McCormick reaper

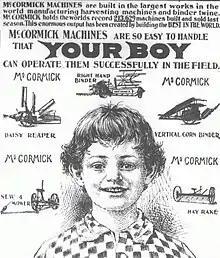
1900 ad for McCormick farm machines—"Your boy can operate them"

The three McCormick brothers feuded endlessly. William died young and in 1880 Cyrus finally bought Leander out. He put his son Cyrus McCormick Jr. (1859–1936) in charge as they made the key decision to automate the factories with new machinery. Instead of highly-paid blacksmiths building one reaper at a time, the factory now used semi-skilled laborers to help the new machines turn out identical parts and make low-cost mass production possible. Indeed about nine of ten factory workers were common laborers paid $1.50 per day. In 1882 the factory produced 46,000 reapers.